Ed Helms

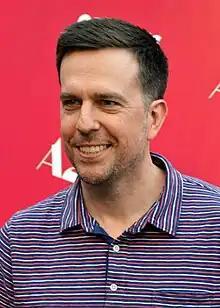
Helms at premiere of "Obvious Child", 2014

Edward Parker Helms (born January 24, 1974) is an American actor and comedian. From 2002 to 2006, he was a correspondent on Comedy Central's "The Daily Show with Jon Stewart". He played paper salesman Andy Bernard in the NBC sitcom "The Office" (2006–2013), and starred as Stuart "Stu" Price in "The Hangover" trilogy. He later starred in the comedy series "Rutherford Falls" (2021–2022), which he co-wrote.